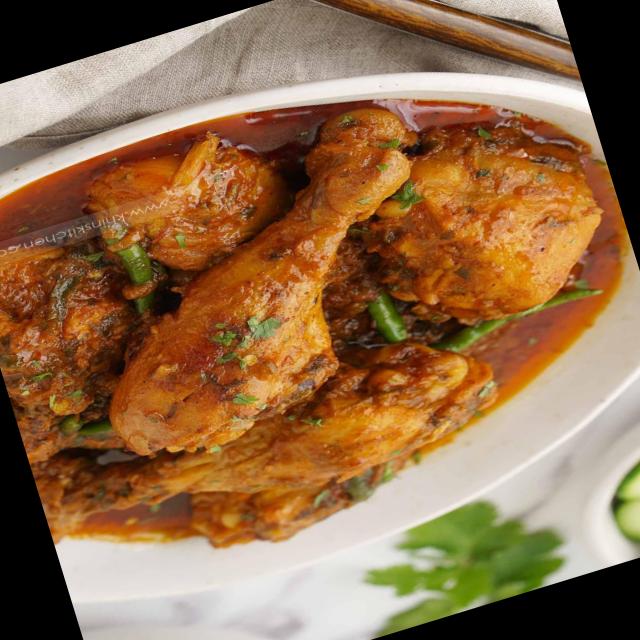
Dish: chicken_curry